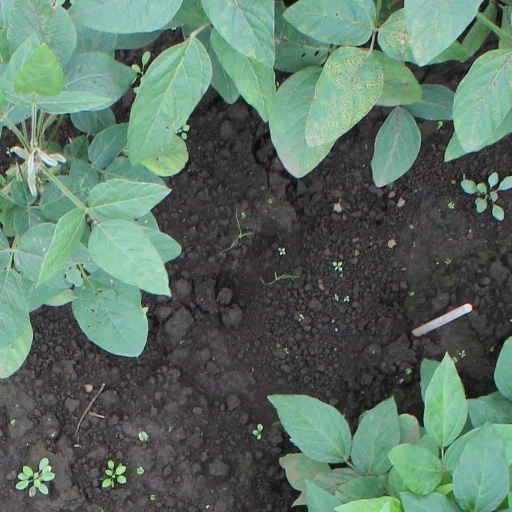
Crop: soybean